Hüttschlag

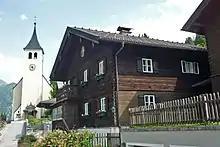
Parish church and parsonage

Hüttschlag lies in the Grossarl valley, south of the Grossarl municipality, in the Salzburg "Pongau" region. The settlement is situated in the upper valley immediately north of the Alpine crest, formed by the Ankogel and Hafner mountains of the High Tauern range. From Hüttschlag only a bridle pass leads up to "Arlscharte" Pass and the Malta valley in Carinthia.